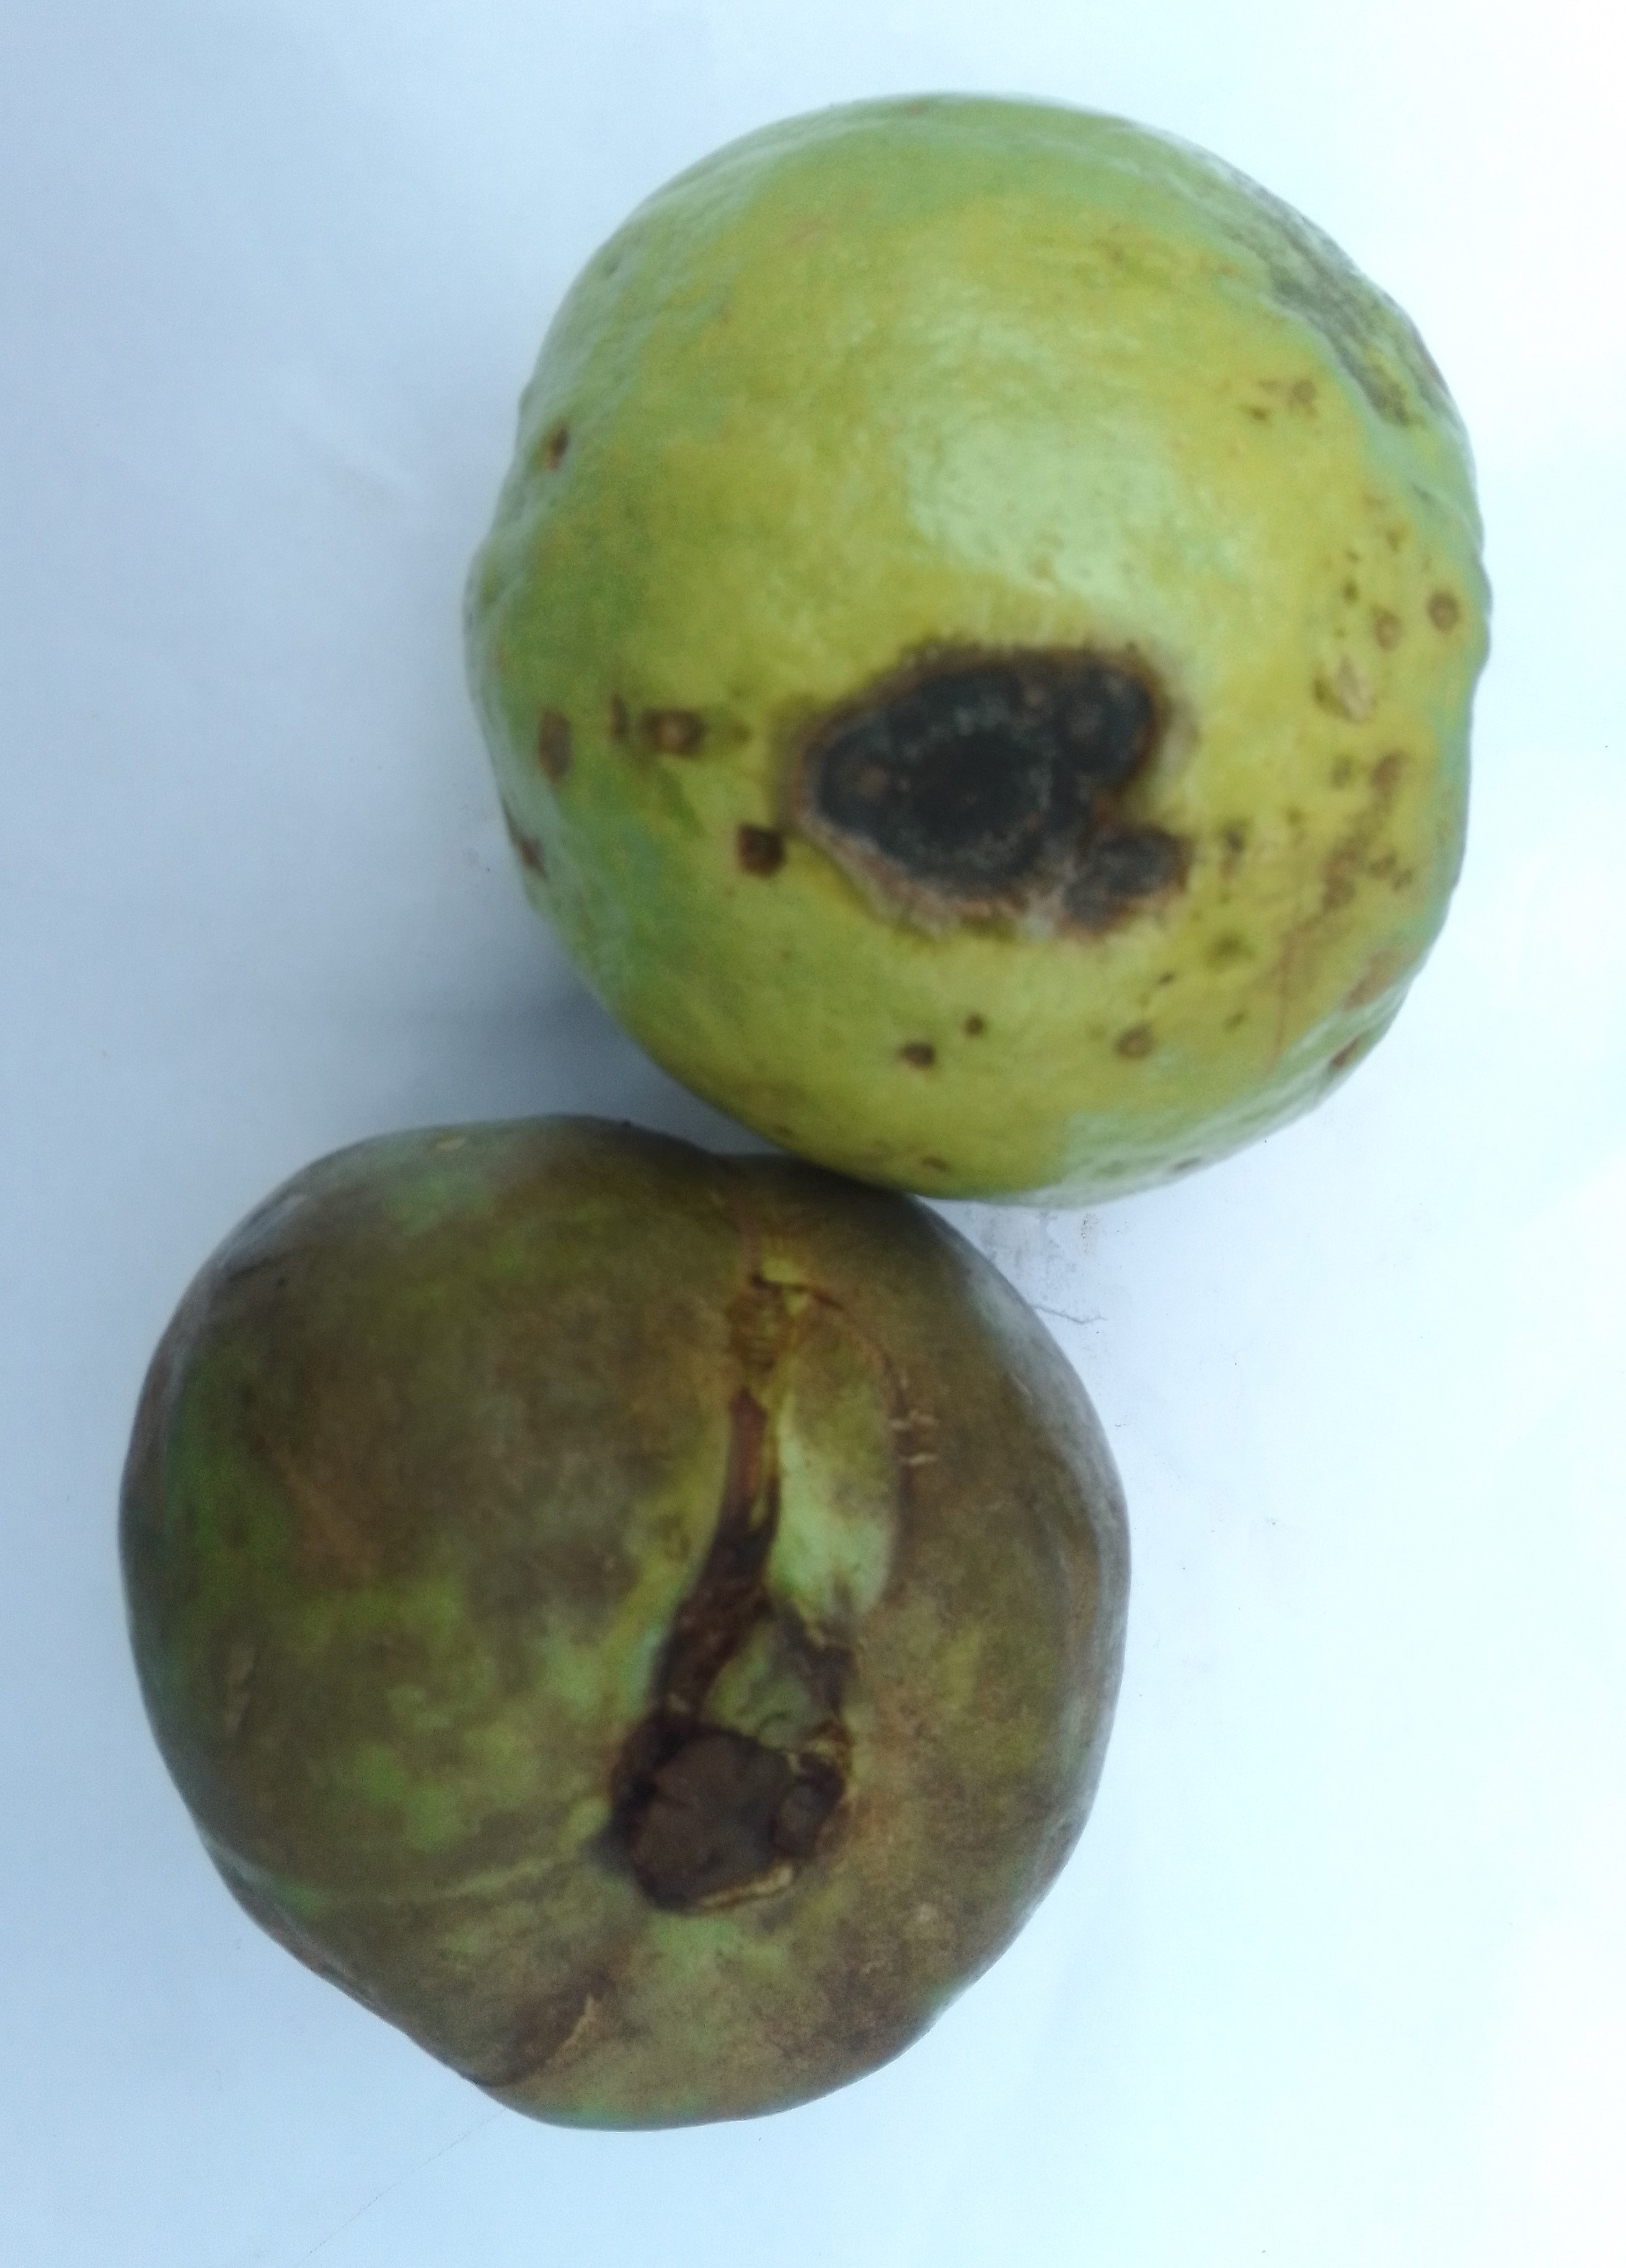
Fruit: guava
Condition: rotten